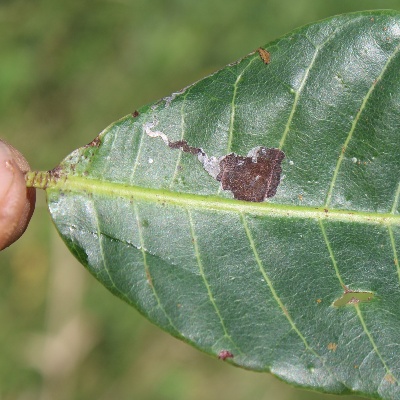
Crop: Cashew
Condition: leaf miner